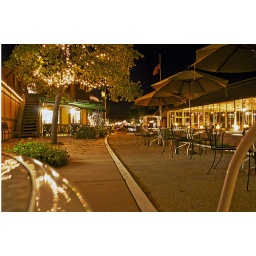
Small cafes along a walking street in Solvang at night